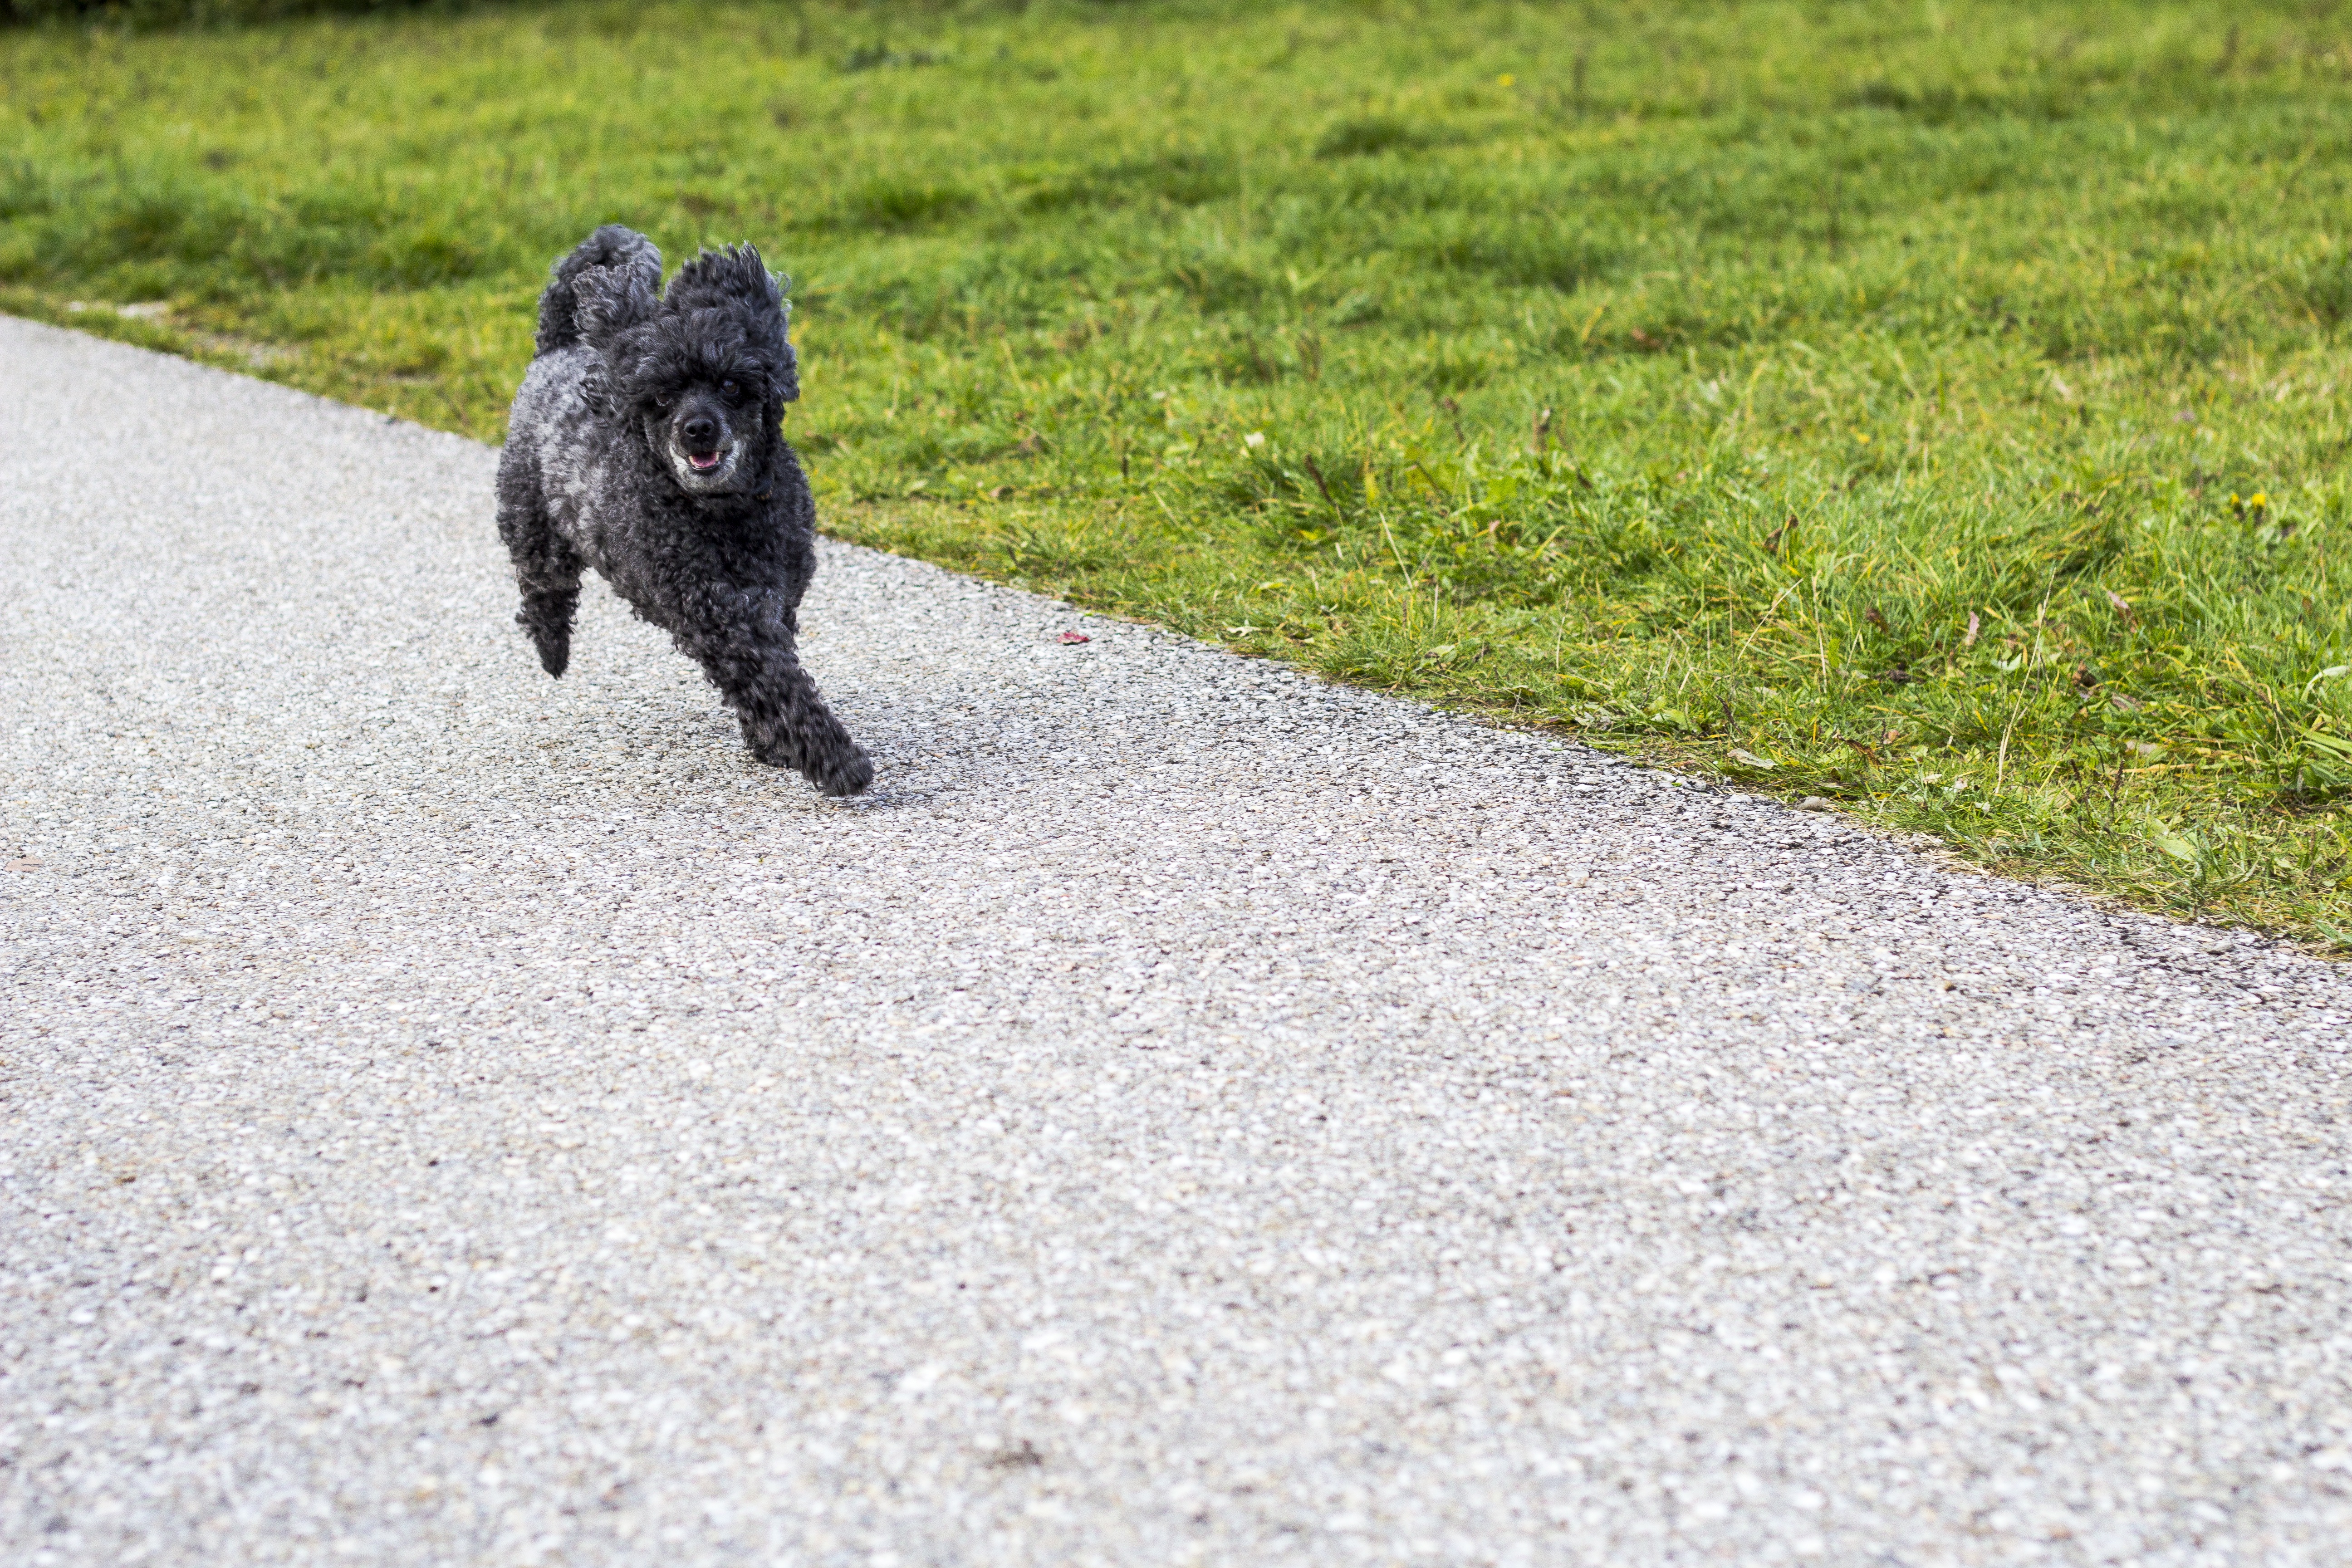
sweet, dog, animal, asphalt, mammal, speed, hunting dog, race, fast, doggy, hundeportrait, dog like mammal